LG Arena (KM900)

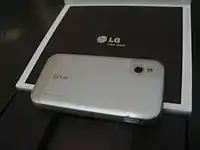
Back of the phone on top of its box

Arena is the first globally released phone to feature Dolby Mobile surround sound. Its FM transmitter can wirelessly feed into car or home stereo systems. Internal memory consists of 8 GB and there is a microSD slot that supports up to a further 32 GB.